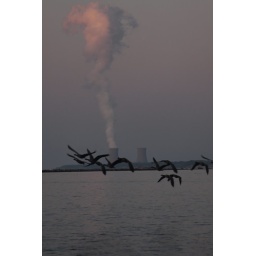
Canada geese flying in front of my frame originally intended for the Perry nuclear power plant